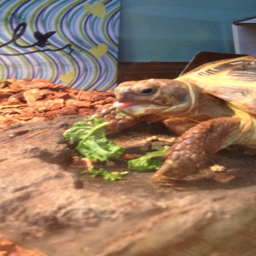
how to take care of a tortoise : steps